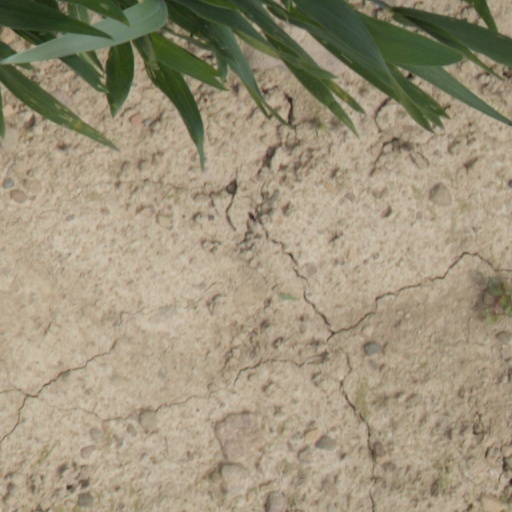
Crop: wheat